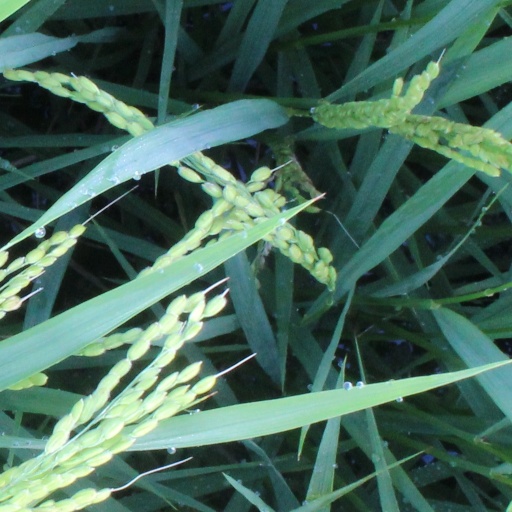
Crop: rice